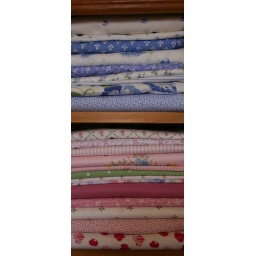
A heavenly collection of vintage Laura Ashley fabrics in rose pink and sapphire blue.